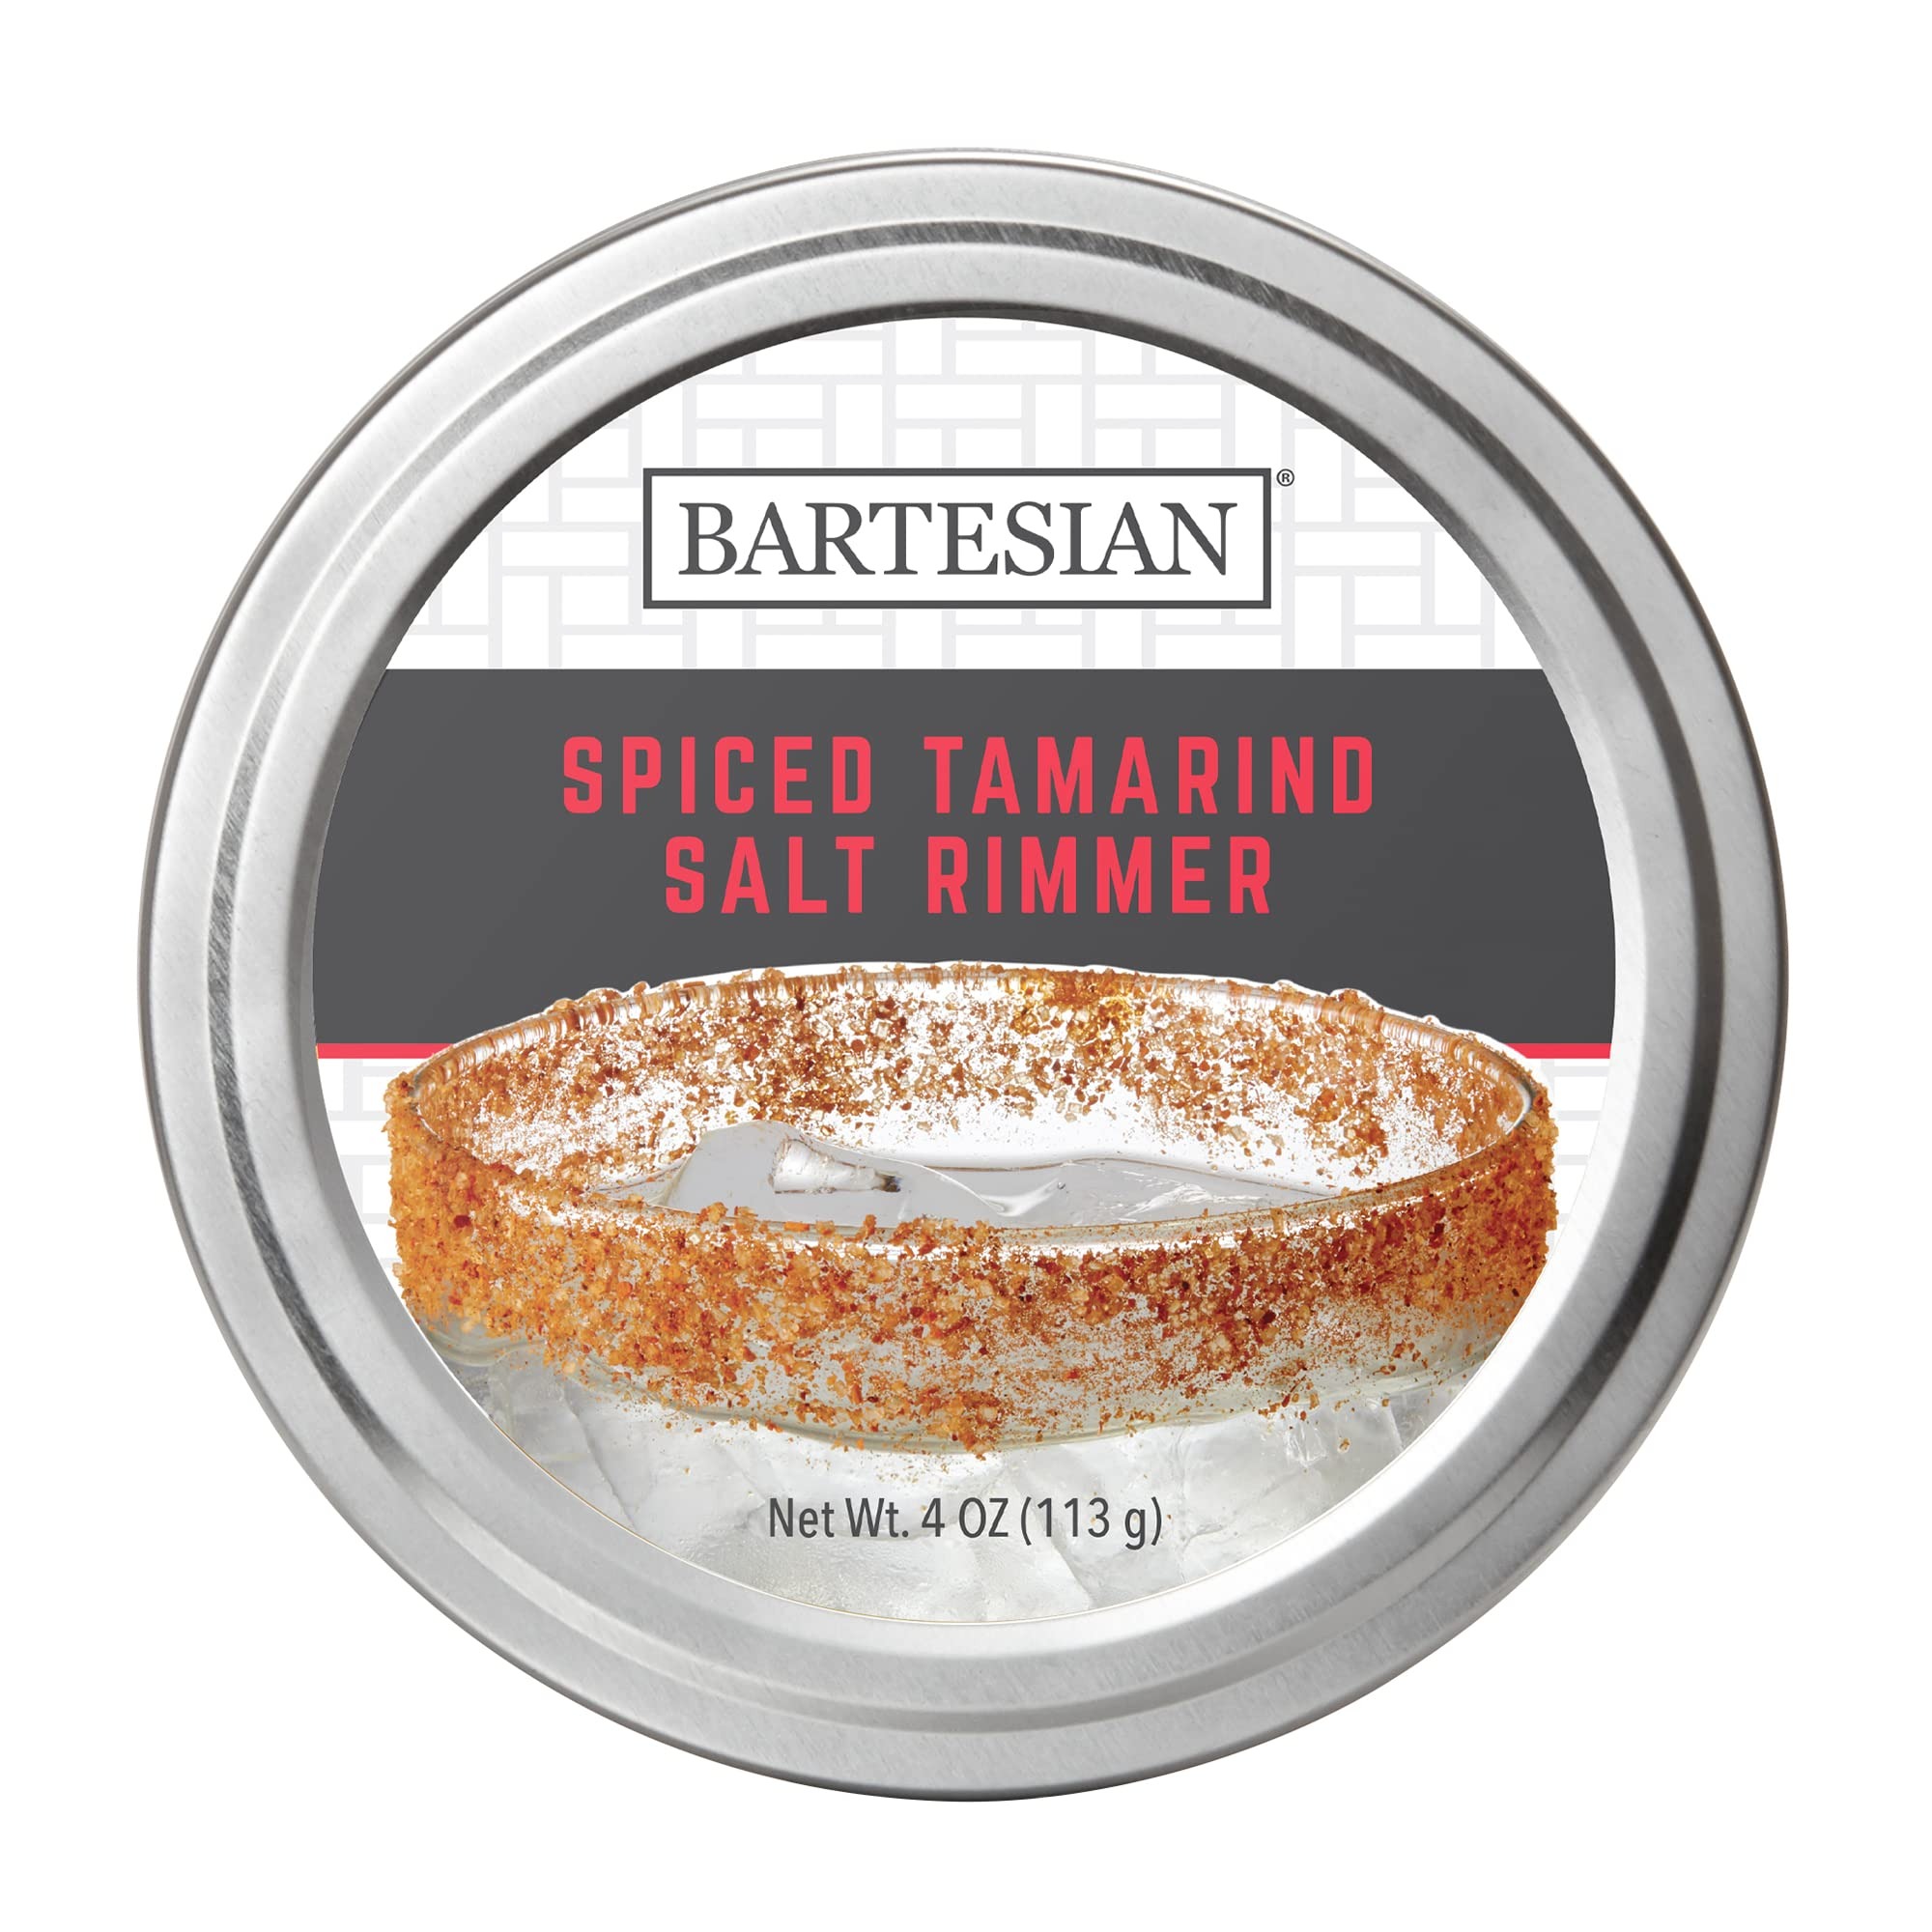
Item Name: Bartesian Spiced Tamarind Salt Cocktail Glass Rimmer - Spicy Cocktails Glasses Flavored Rimming Garnish for Margarita & Other Bar Drinks - Professional Home Bartending Mixology Supplies
Bullet Point 1: TANTALIZE WITH A TAMARIND TWIST: Embark on a flavor adventure with our Spiced Tamarind Salt cocktail rimmer, inspired by tamarind fruit's exotic and enticing taste. This sweet and spicy concoction delivers a harmonious balance that will elevate your Jalapeño Lime Shrub, Kamikaze, and all types of Margaritas.
Bullet Point 2: WILL LEAVE GUESTS CRAVING MORE: Our cocktail garnishes add an element of sophistication and flair to any gathering, transforming ordinary sips into unforgettable experiences. Wow your guests with every pour, and make each toast memorable with our dazzling cocktail enhancements.
Bullet Point 3: THE SECRET INGREDIENT OF PROS: We consulted with some of the most skilled professionals in the industry to create these rimmers for cocktails. We made it easy to bring the mastery of mixology into your home and create extraordinary cocktails that showcase your discerning palate and style.
Bullet Point 4: EASILY ENHANCE YOUR COCKTAILS: All of our cocktail rimming sugars and salts are incredibly easy to use. Simply add some of the garnish to a plate or saucer, wet the edge of your glass with juice or a similar liquid, and gently turn the glass until the edge is completely covered.
Bullet Point 5: SALTY OR SWEET, WE HAVE IT ALL: We have an extensive collection of fresh cocktail rimmers, salty and sweet. With our wide array of options, you're sure to find the ideal garnish to complement your favourite concoction, elevating it to new heights of flavour and presentation.
Product Description: Tamarind, an exotic fruit known for its sweet and spicy flavor, provides a blended balance for an unforgettable salt experience. Pairs perfectly with, Spiced Coffee, Jalapeno Lime Shrub, Kamikaze, all types of Margaritas.
Value: 4.0
Unit: Ounce

Price: 9